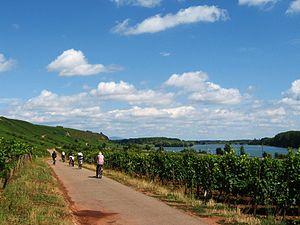
L’EuroVelo 15, également dénommée « Véloroute Rhin », est une véloroute EuroVelo faisant partie d’un programme d’aménagement de voie cyclable à l’échelle européenne. Longue de 1 320 km, elle relie Andermatt en Suisse à Hoek van Holland aux Pays-Bas. L’itinéraire traverse ainsi l'Europe du sud au nord des Alpes suisses à la Mer du Nord en passant successivement par quatre pays, la Suisse, la France, l'Allemagne et les Pays-Bas.